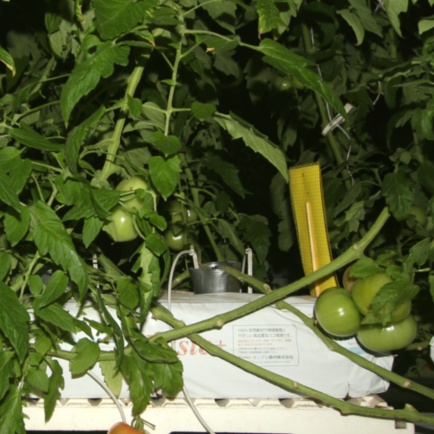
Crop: tomato